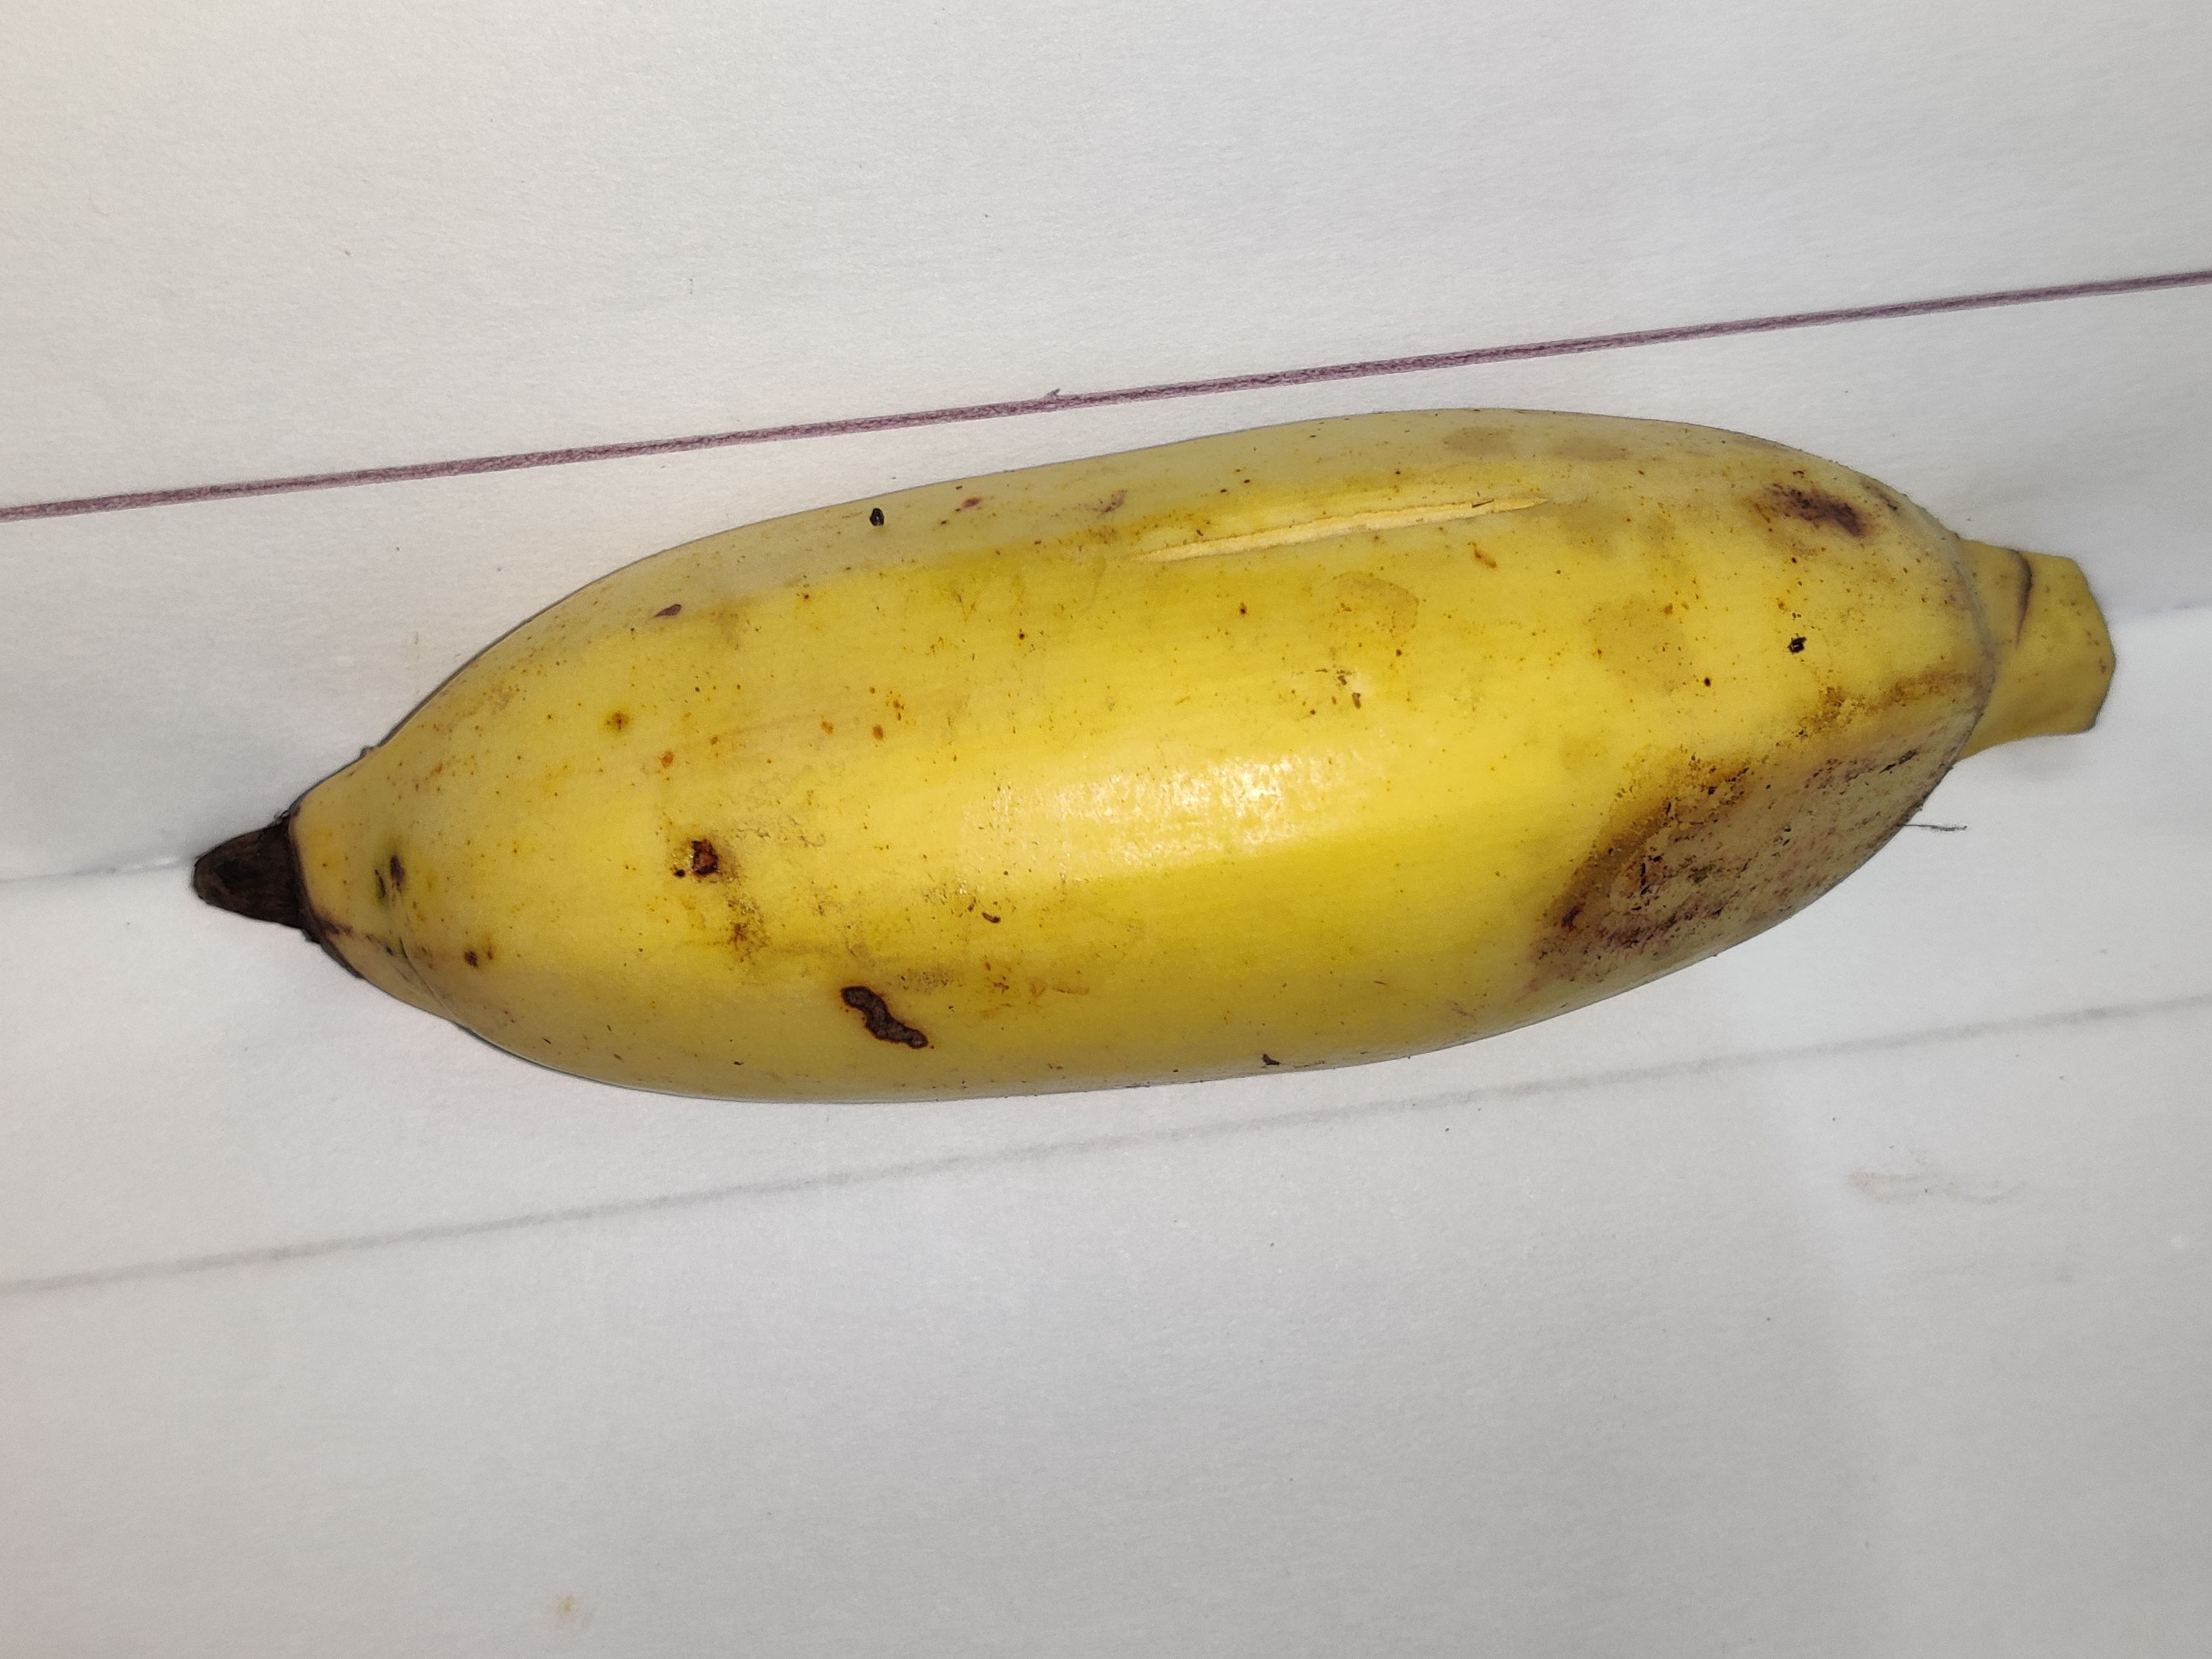
Fruit: banana
Grade: 1st-grade